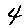
Label: 4